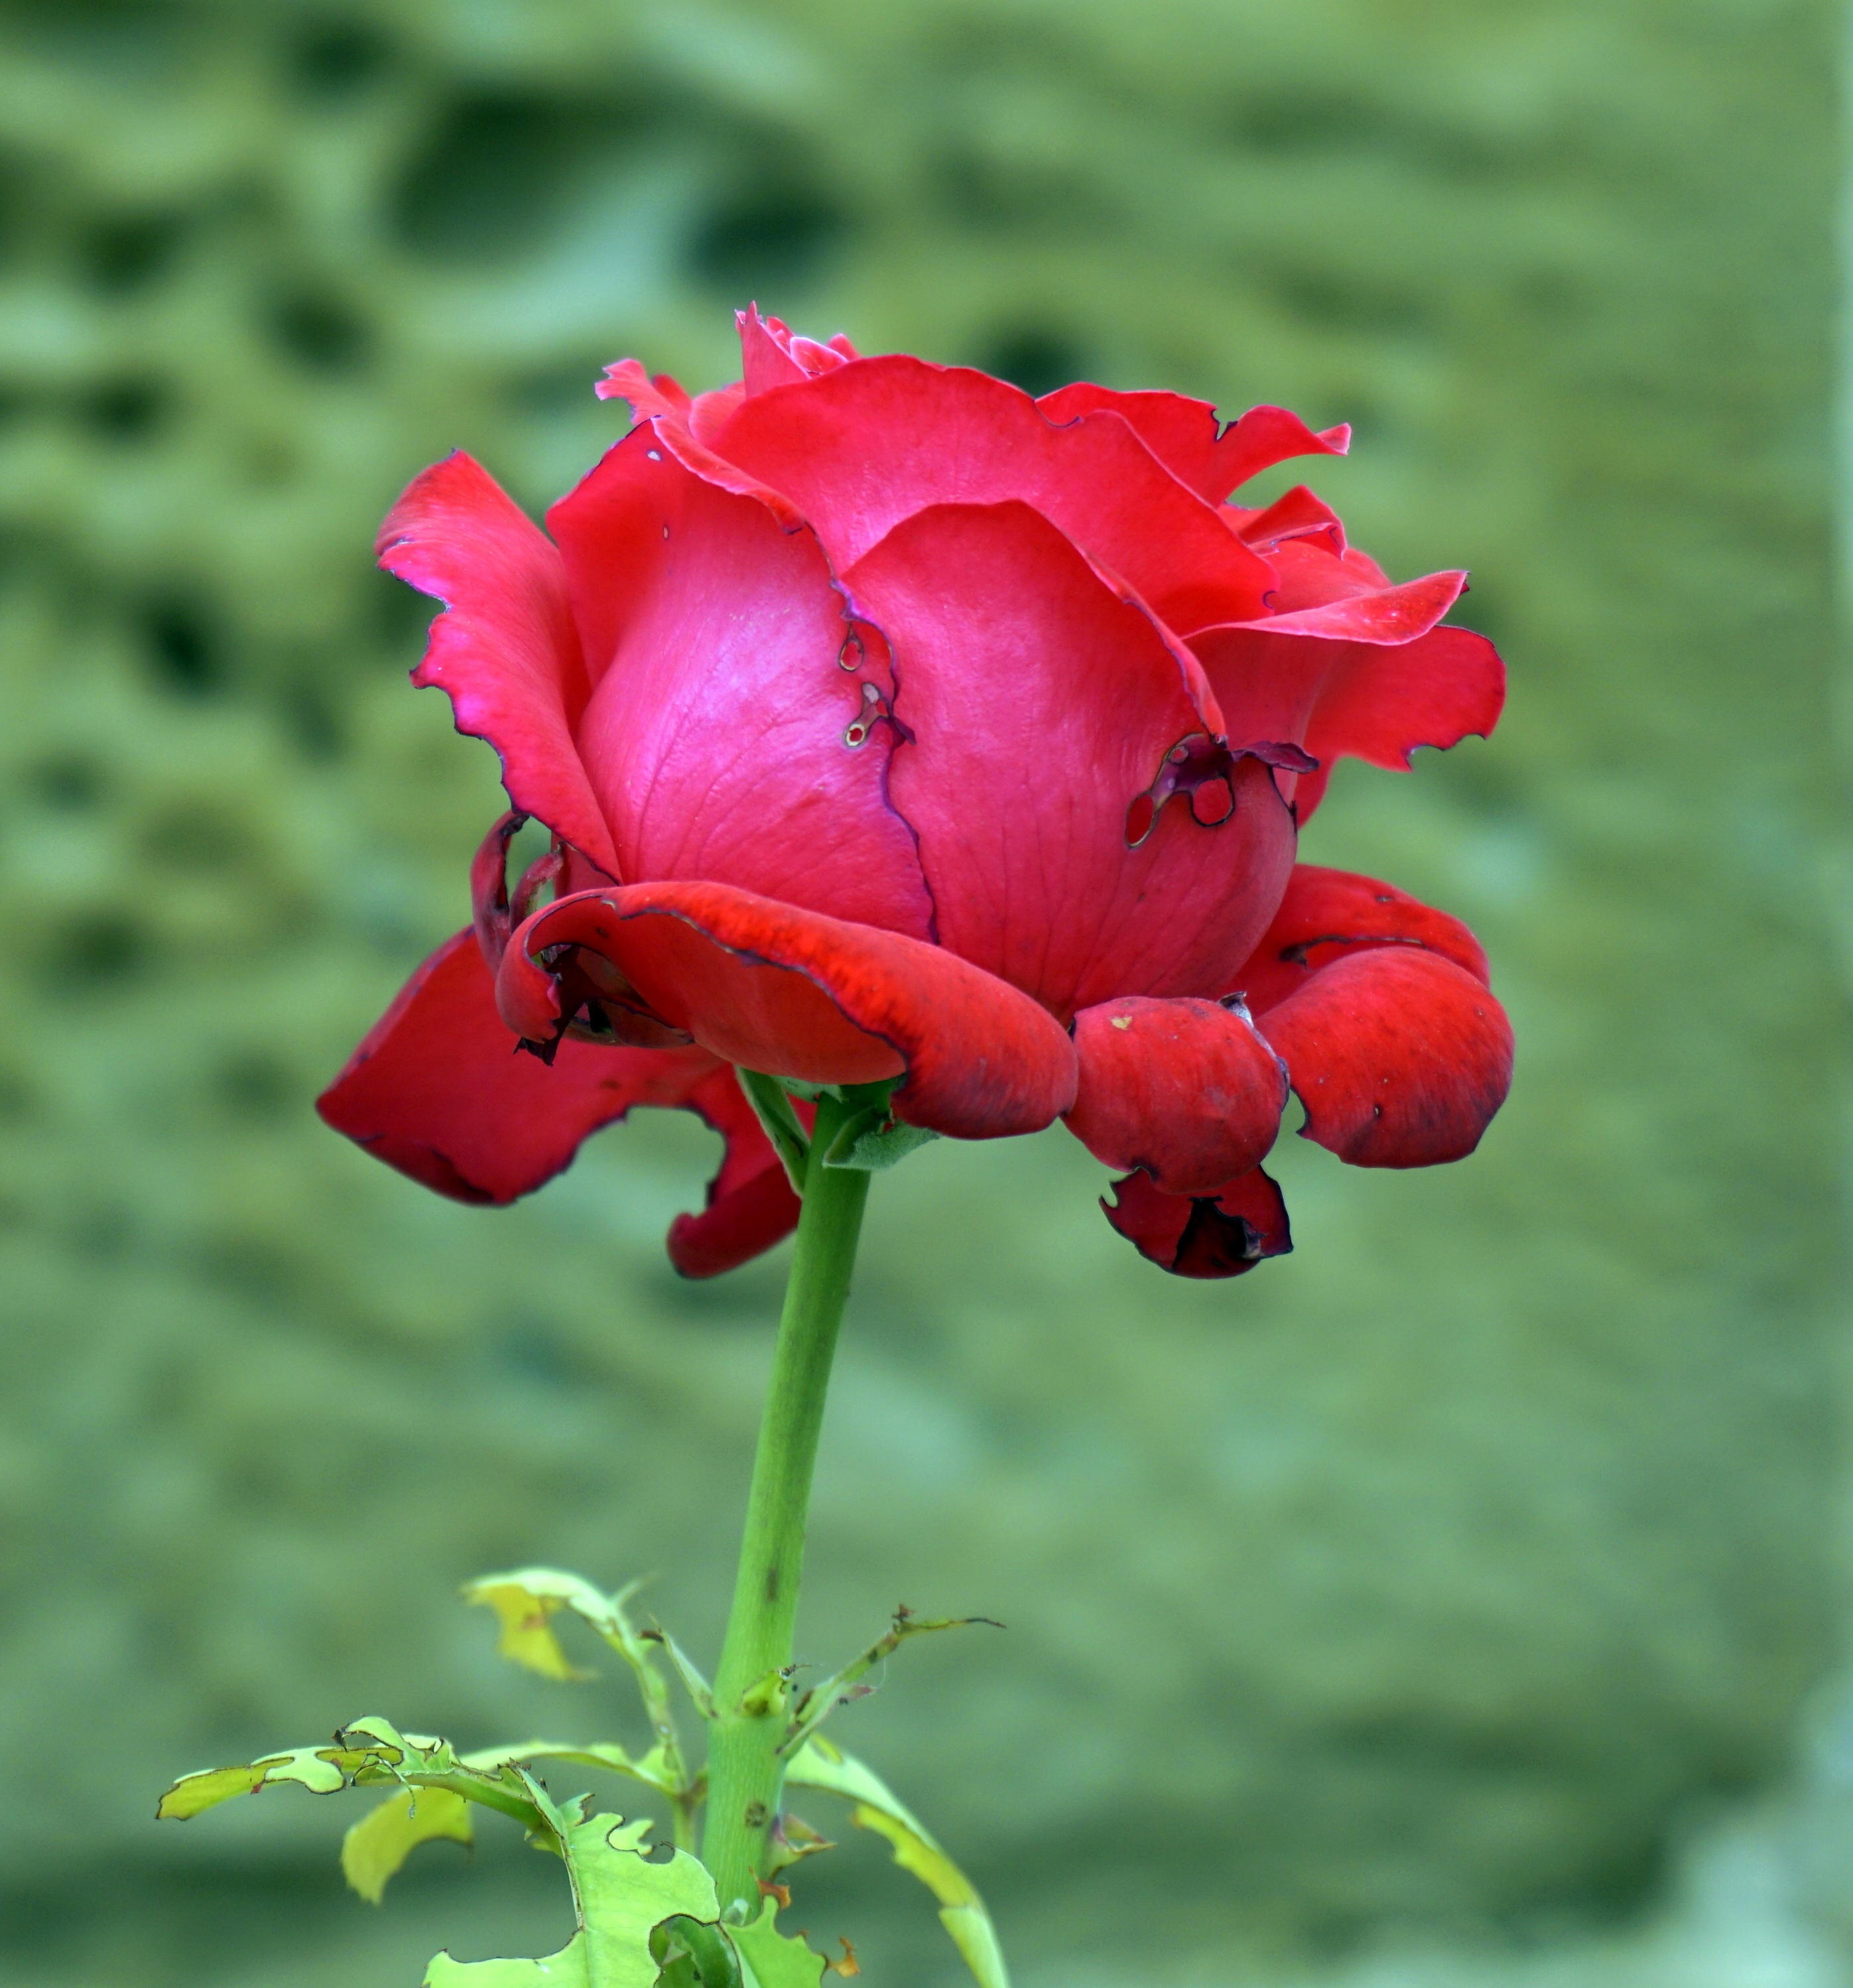
nature, blossom, plant, leaf, flower, petal, rose, red, botany, flora, red rose, flowers, close up, petals, rosa, beauty, pistils, macro photography, flowering plant, garden roses, rose family, plant stem, land plant